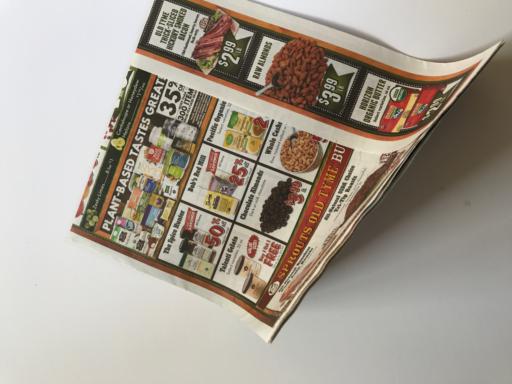
Waste category: paper